2009–10 Biathlon World Cup – World Cup 3

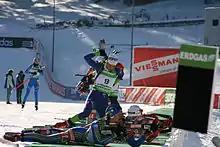
Pokljuka biathlon world cup in 2009

The 2009–10 Biathlon World Cup – World Cup 3 is the third event of the season and was held in Pokljuka, Slovenia from Thursday December 17 until Sunday December 20, 2009.